Orange County, Virginia

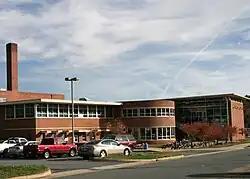
Orange County High School

Primary and secondary education is provided by Orange County Public Schools, whose current (as of April 2019) superintendent is Dr. Daniel Hornick.